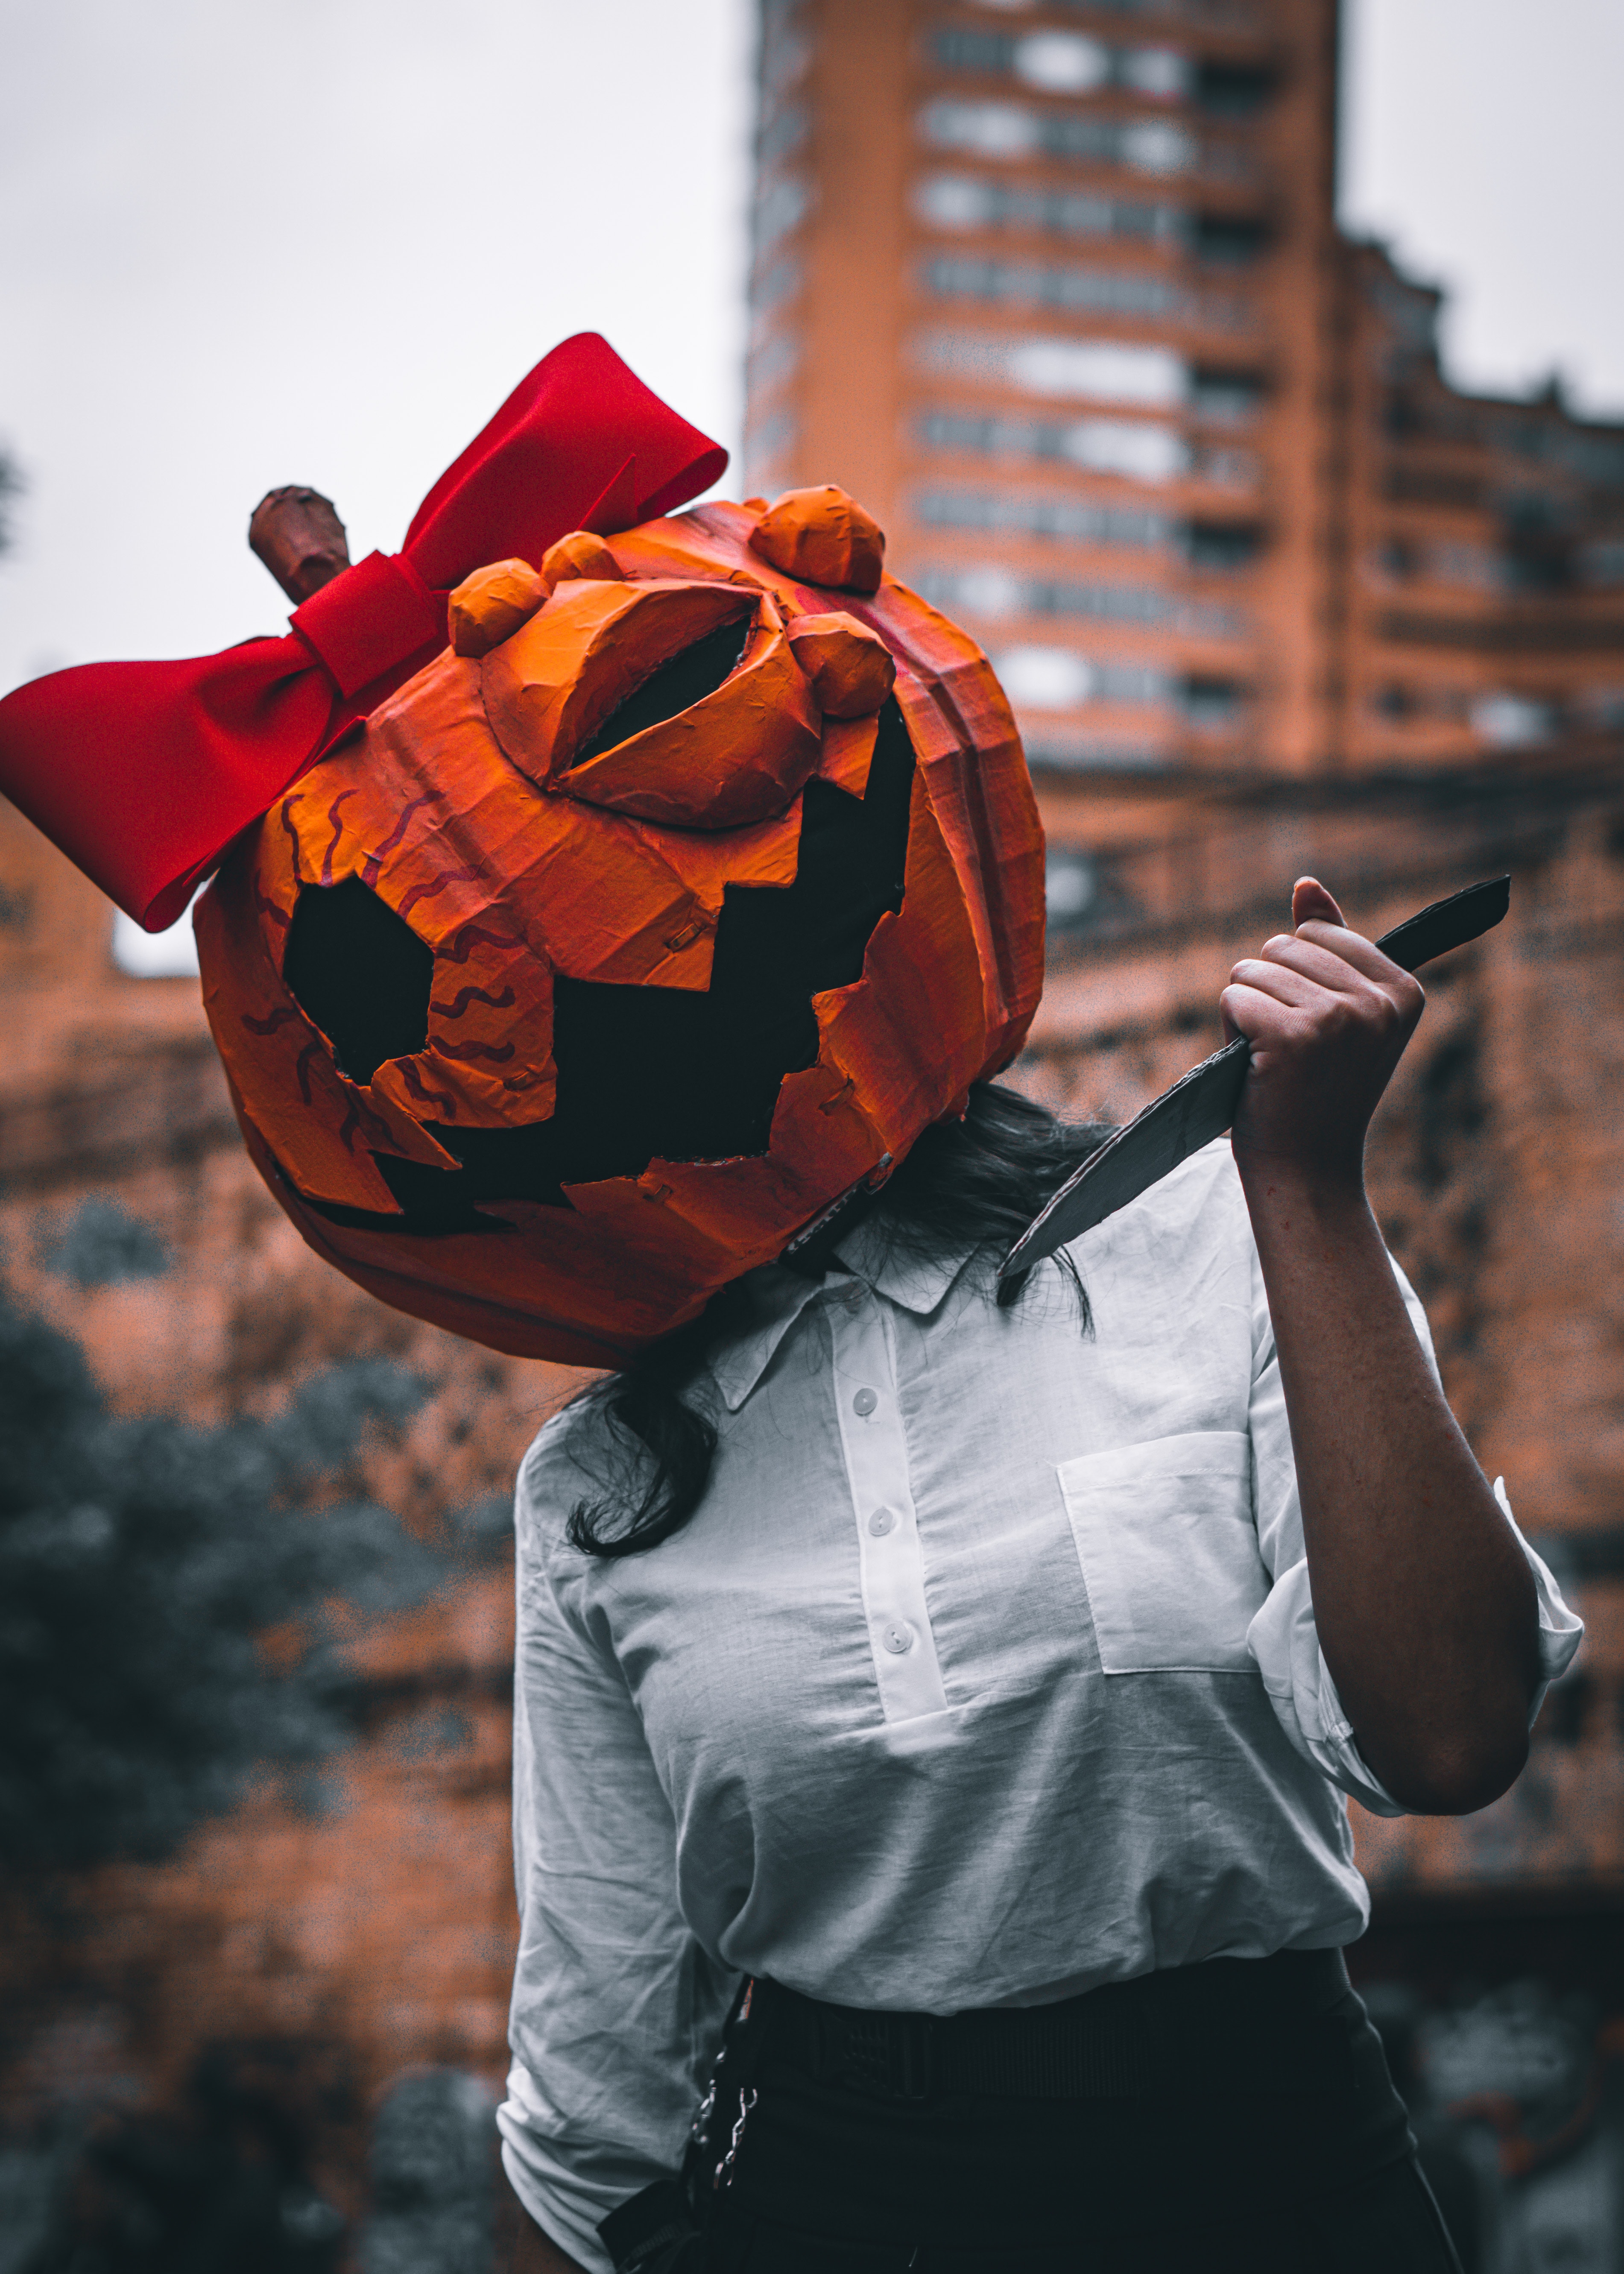
woman, sky, orange, flash photography, building, plant, pumpkin, headgear, calabaza, happy, art, personal protective equipment, event, jack o lantern, tradition, carmine, trick or treat, costume, pattern, vegetable, belt, party supply, fun, cosplay, city, fashion accessory, festival